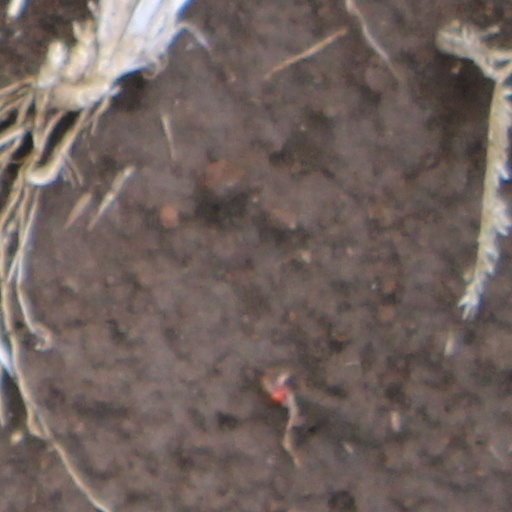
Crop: wheat